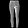
Label: Trouser